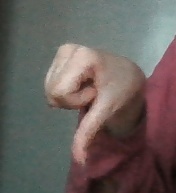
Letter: waw